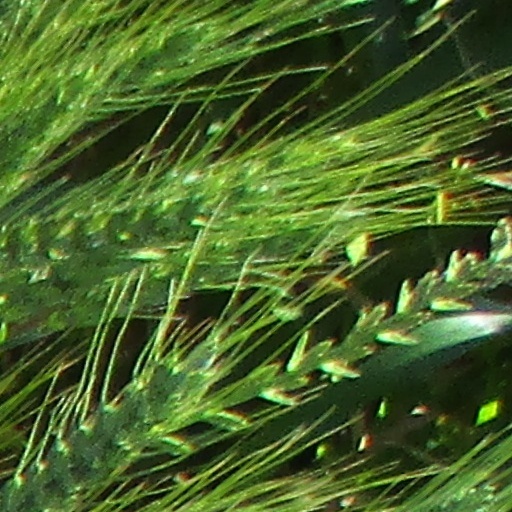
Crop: wheat